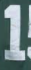
Number: 1